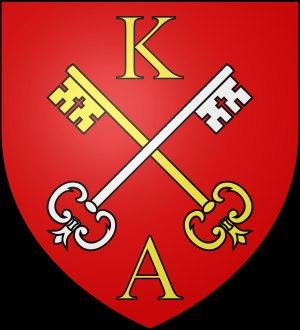
Bernardon de la Salle, originaire du diocèse d'Agen, gendre de Bernabò Visconti, chef routier, fut seigneur de Figeac, de Mornas, de Caderousse, d'Oppède, de Malaucène, de la Tour-de-Canillac et de Mas-Blanc ainsi que de Soriano nel Cimino en Italie.